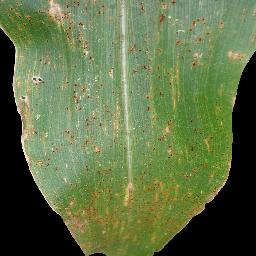
Label: Corn___Common_rust